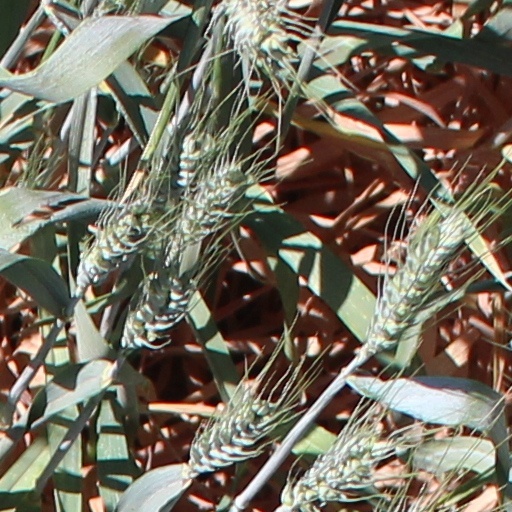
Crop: wheat